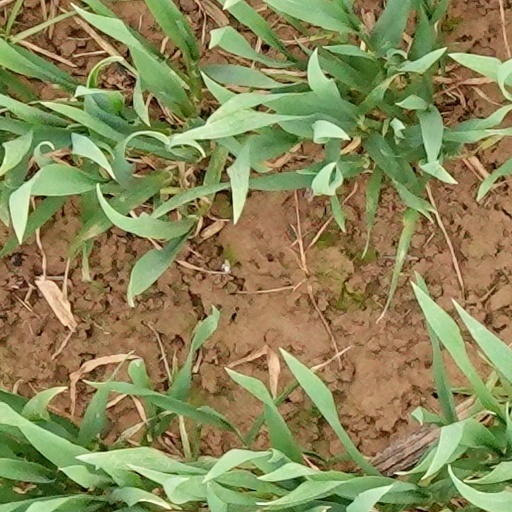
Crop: wheat